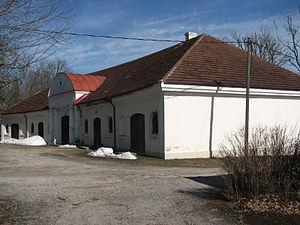
Le manoir de Wattel est un ancien manoir du patrimoine historique protégé d'Estonie qui se trouve dans la municipalité rurale d'Hanila. Il faisait partie du temps de l'Empire russe de la paroisse de Karusen village appartenant au district de Wiek. C'est aujourd'hui une école.